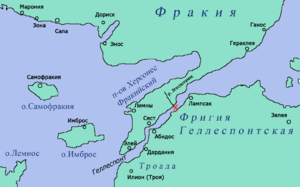
La bataille d'Aigos Potamos, en Chersonèse de Thrace, a eu lieu en 405 av. J.-C. entre les flottes d'Athènes et de Sparte. Elle a été le dernier engagement majeur de la guerre du Péloponnèse. À l'issue de cette bataille, la flotte spartiate, sous le commandement de Lysandre, détruisit complètement sa concurrente athénienne. Cela mit un terme effectif à la guerre, Athènes ne pouvant pas importer du grain ou communiquer avec le reste de son empire sans le contrôle de la mer.